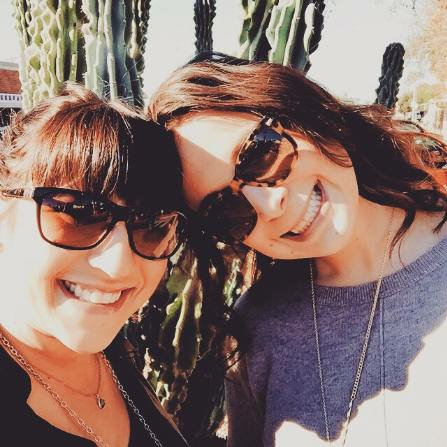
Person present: Yes